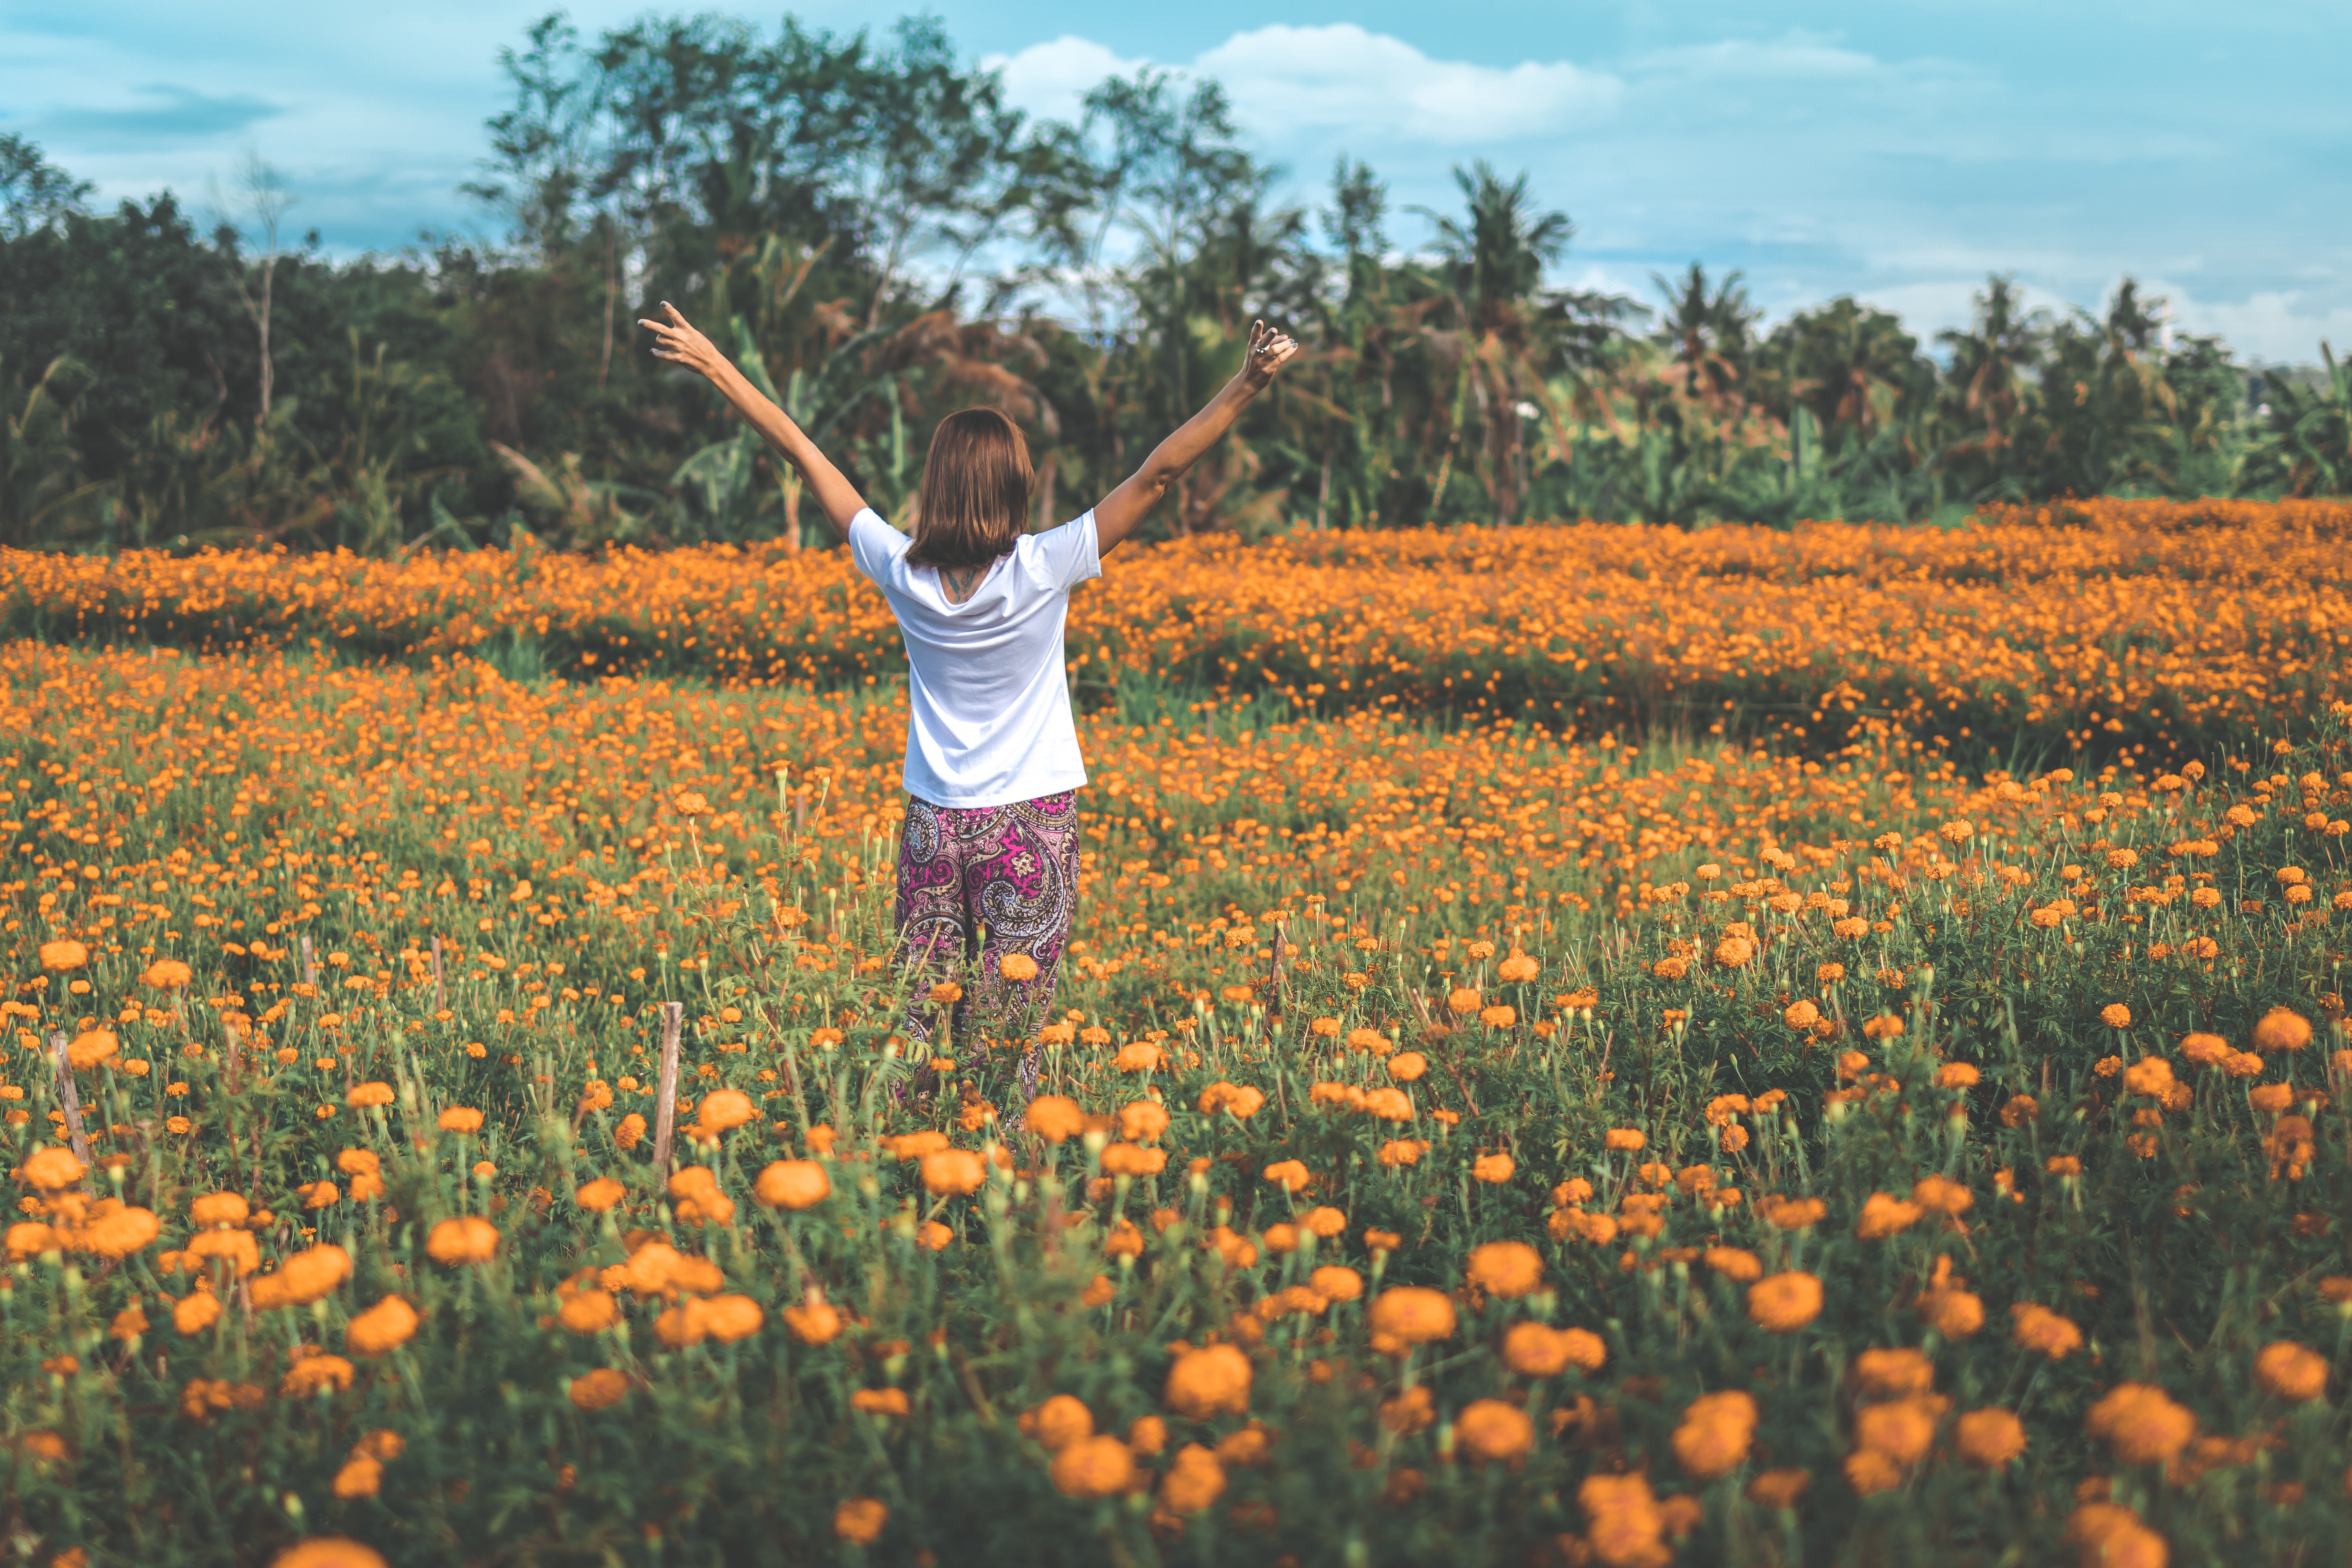
People in nature, sky, field, meadow, flower, yellow, plant, wildflower, natural environment, happy, prairie, spring, grassland, summer, ecoregion, fun, crop, farm, flowering plant, landscape, plain, sunflower, plant stem, gesture